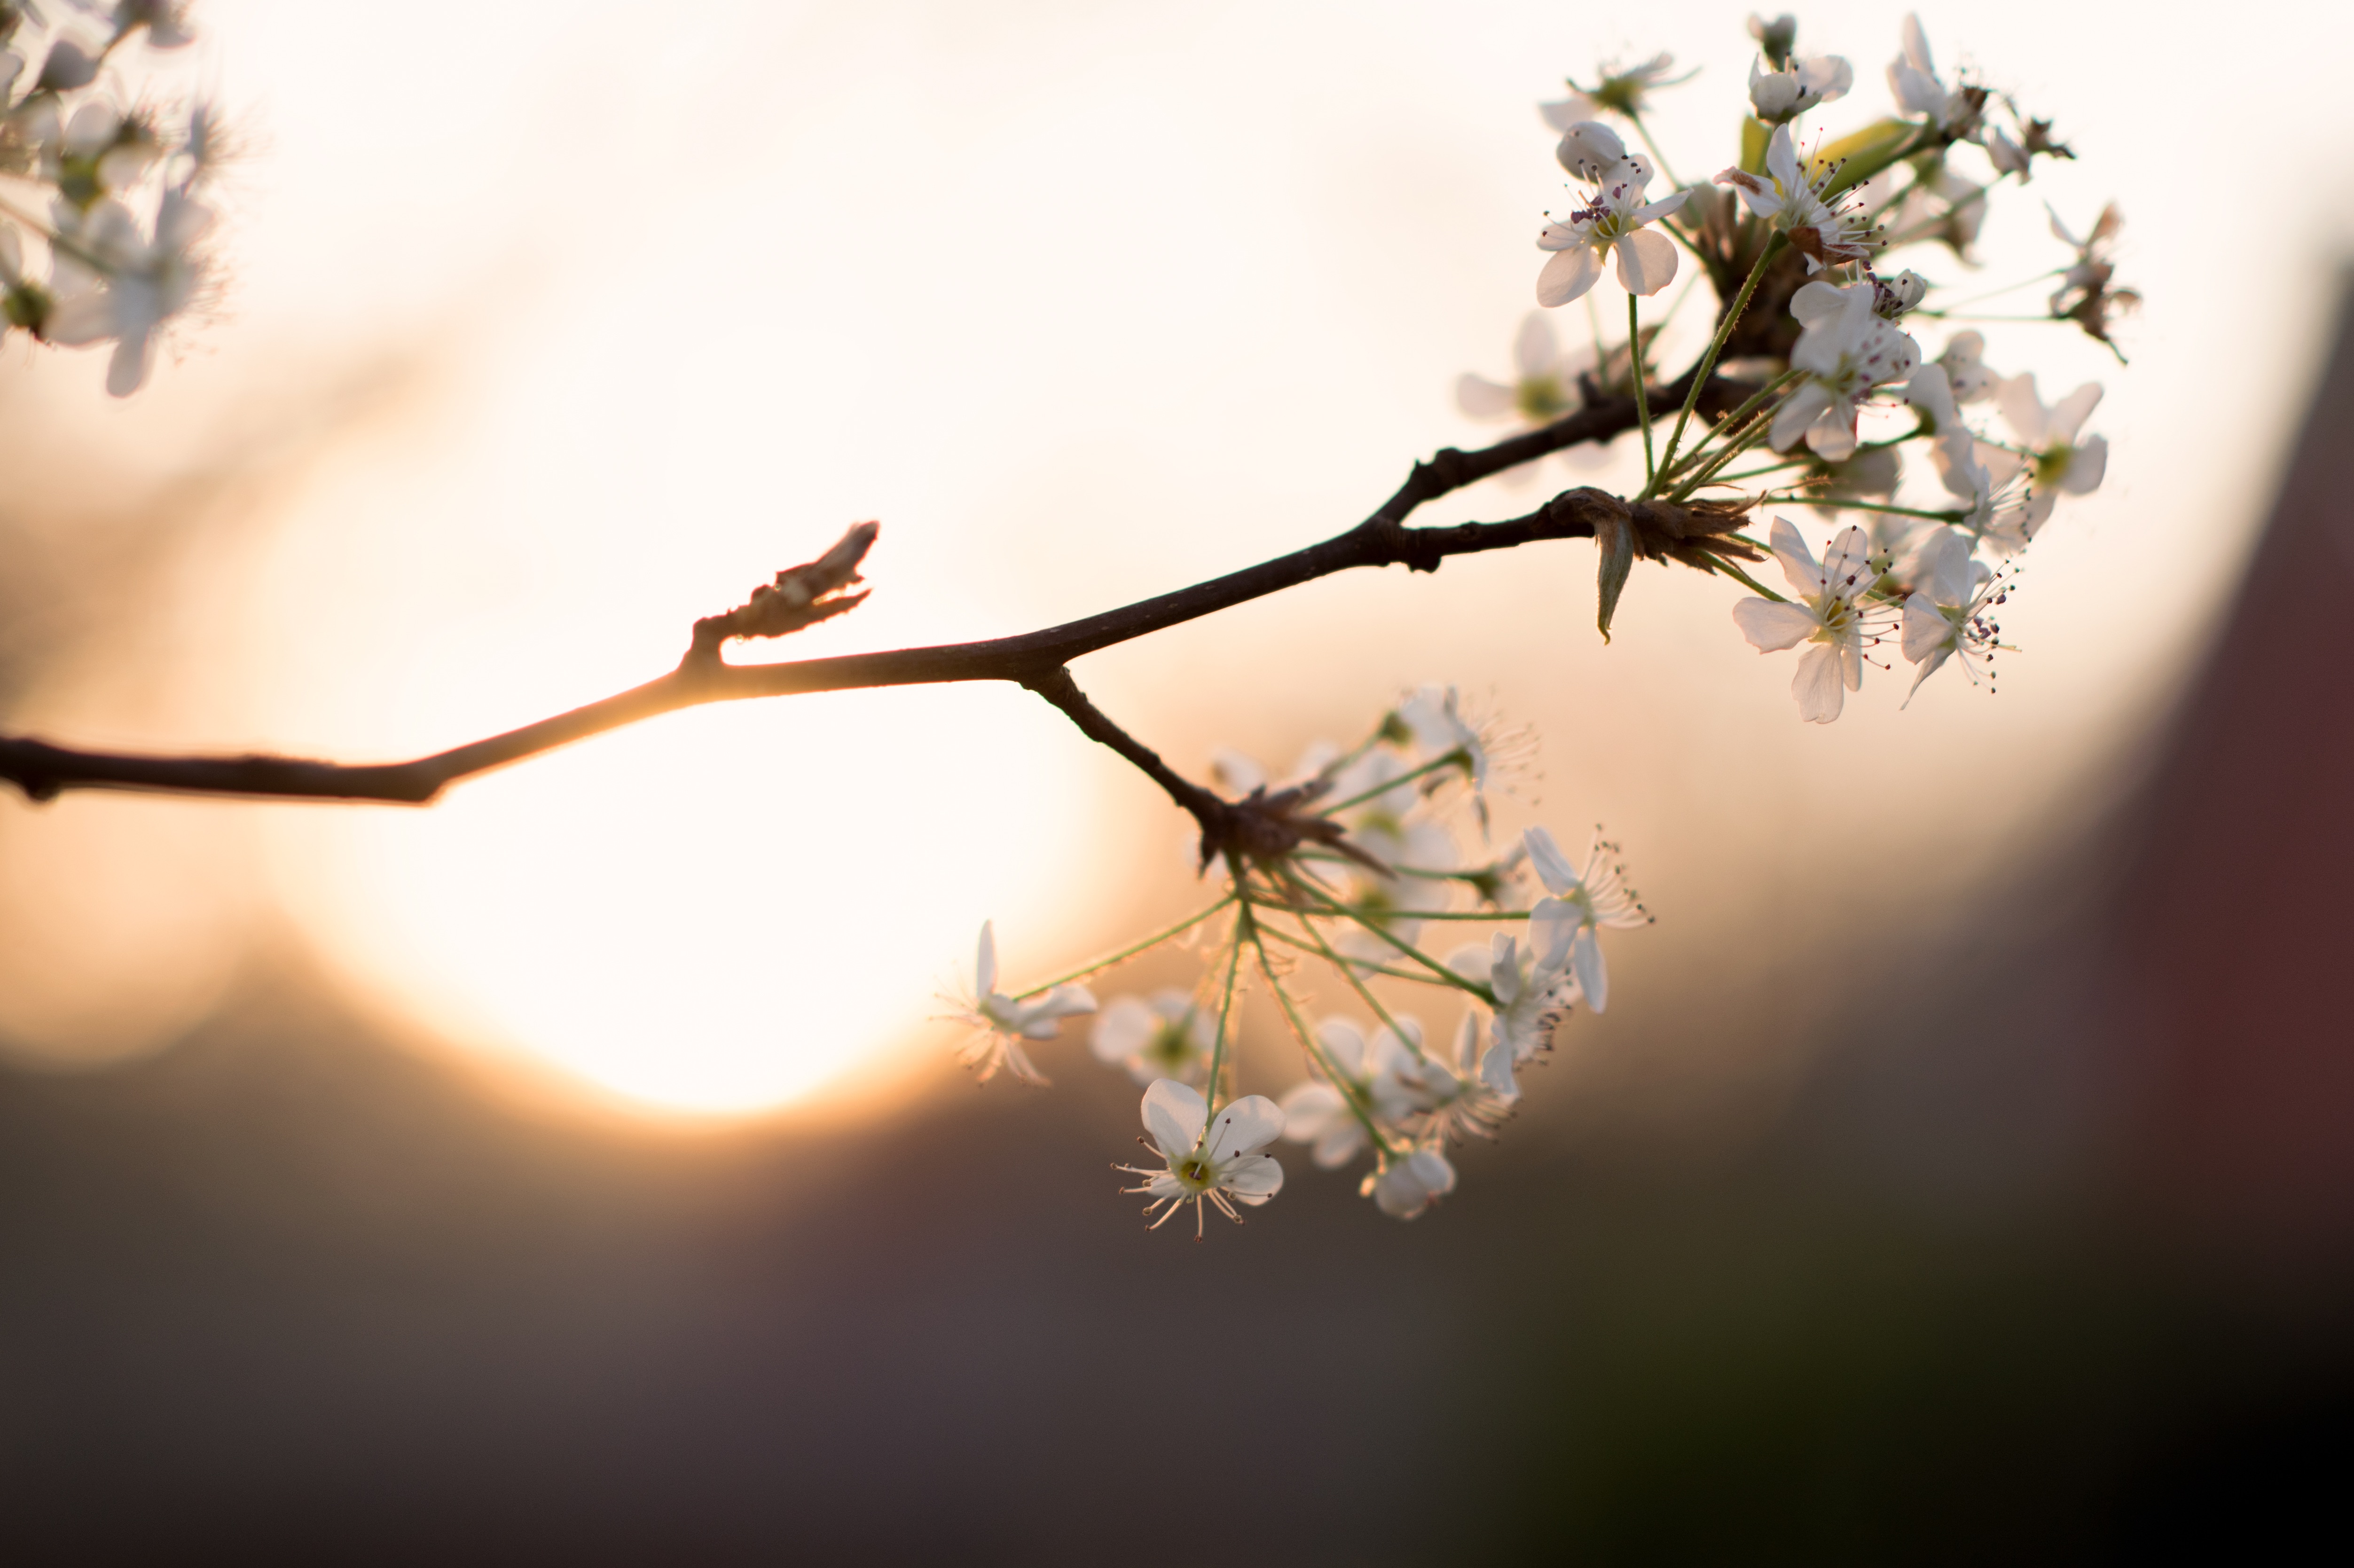
tree, nature, branch, blossom, plant, photography, sunlight, morning, leaf, flower, petal, spring, flora, season, twig, close up, macro photography, plant stem